Prince Kuhio Federal Building

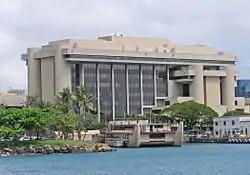
The building viewed near Honolulu Harbor

The Prince Kūhiō Federal Building, formally the Prince Jonah Kūhiō Kalanianaole Federal Building and United States Courthouse, is the official seat of the United States federal government and its local branches of various agencies and departments in the state of Hawaii. Its address is 300 Ala Moana Boulevard, Honolulu, Hawaii 96850.